Hahnfjella

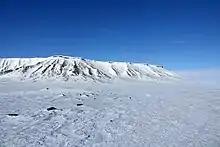
Hahnfjella on Svalbard's east coast.

Hahnfjella is a mountain group in Sabine Land at Spitsbergen, Svalbard, west of the bay of Wichebukta. It is named after German geographer Friedrich Gustav Hahn. The highest mountain of the group reaches 537 m.a.s.l.